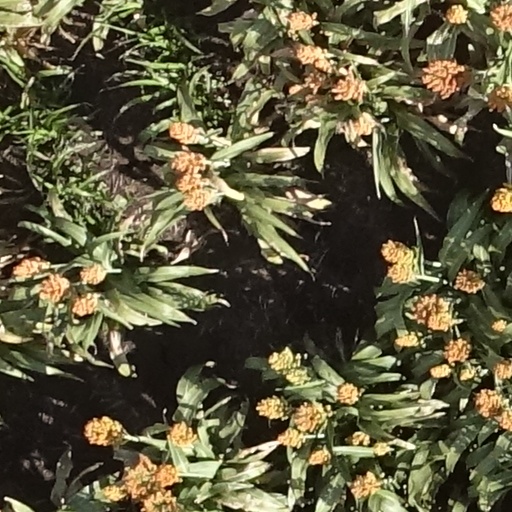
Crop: sorghum